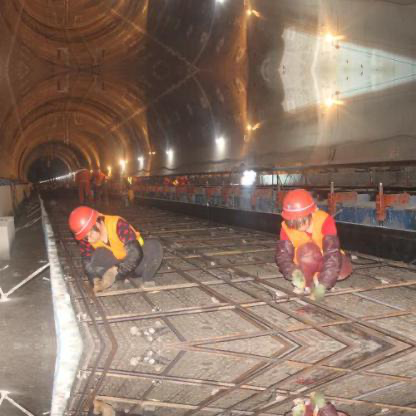
Objects in the image:
label: helmet
label: helmet